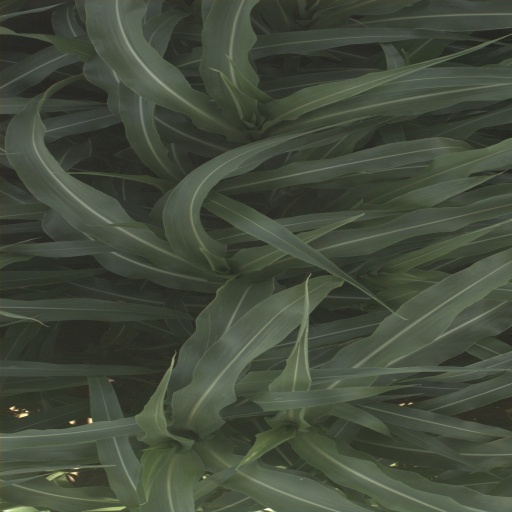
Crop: sorghum